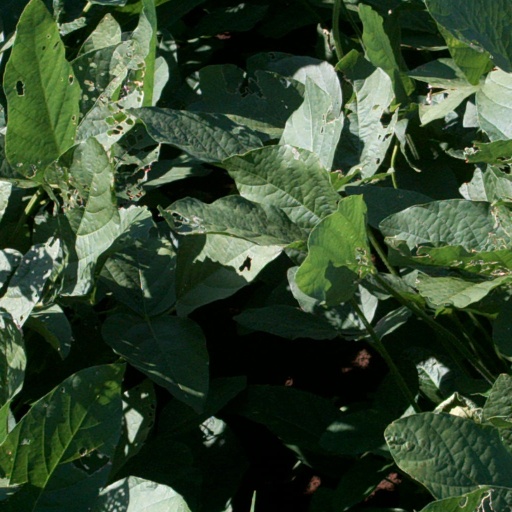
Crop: soybean